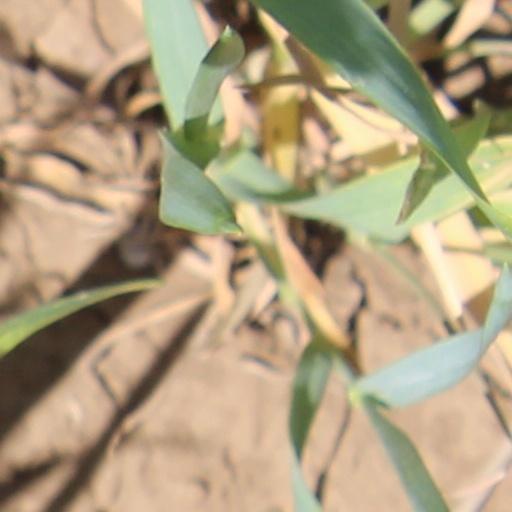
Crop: wheat